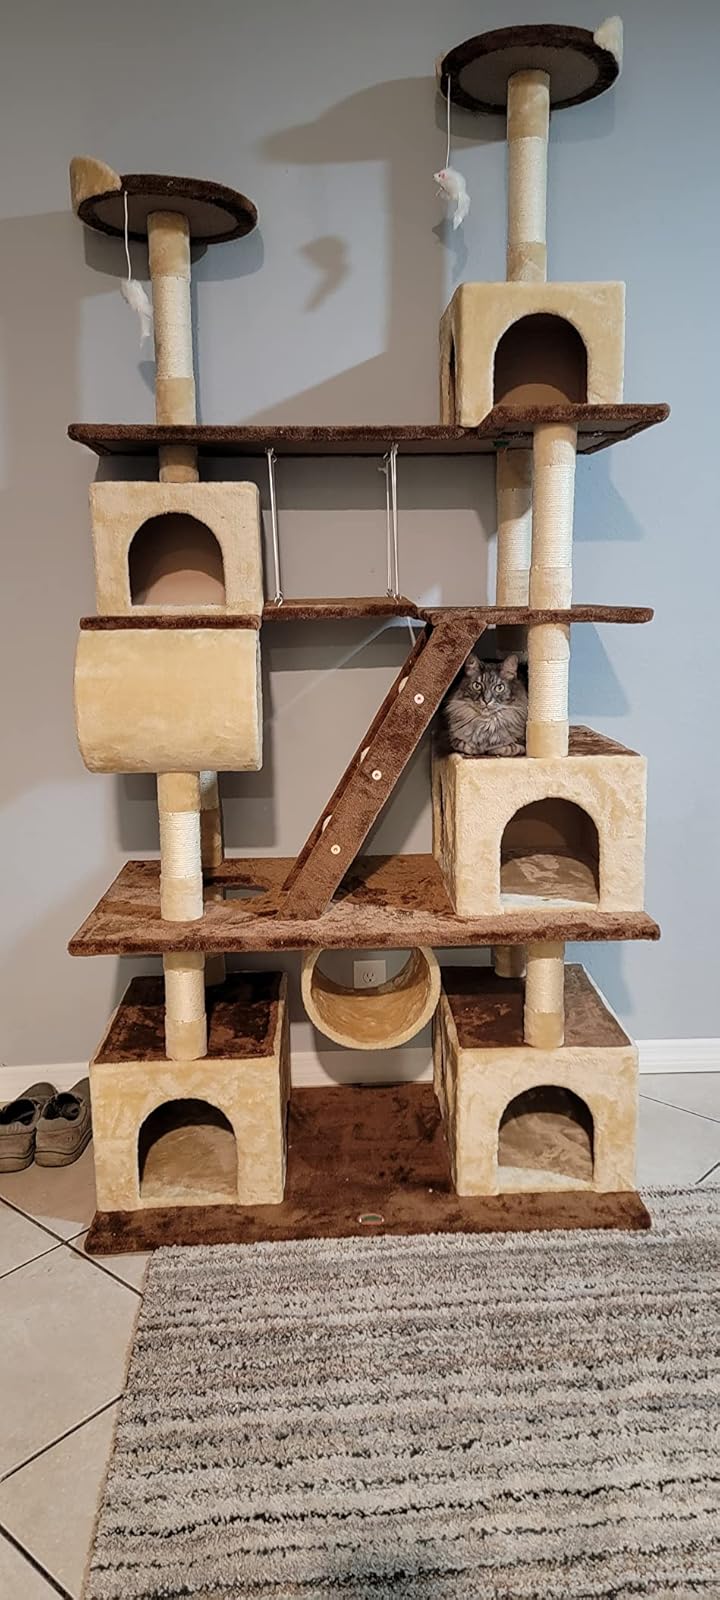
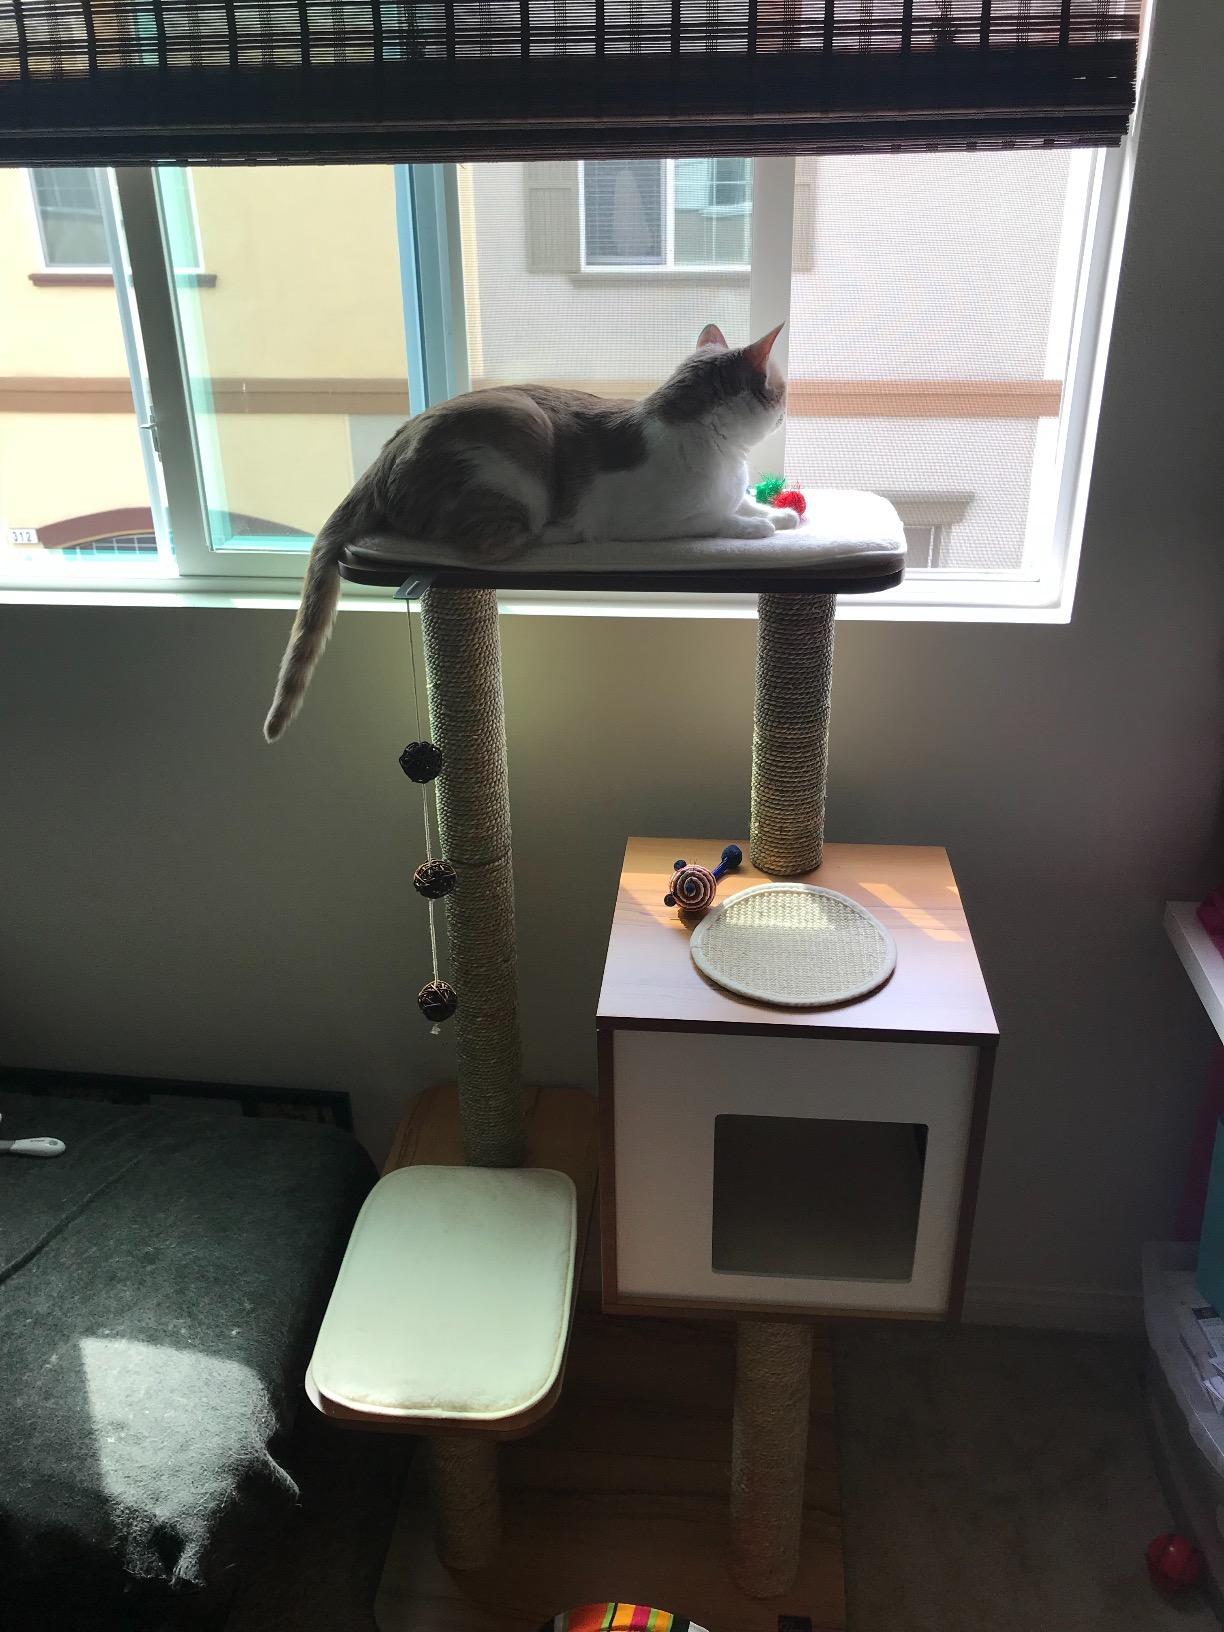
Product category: items_cat tree
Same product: no